Bear Lake County Courthouse

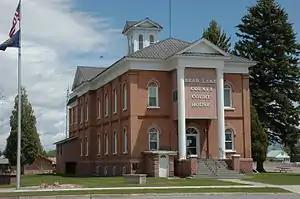

The Bear Lake County Courthouse, located in Paris, was the county courthouse serving Bear Lake County, Idaho. Built in 1884–85, the building was one of Idaho's oldest county courthouses. Architect Truman O. Angell designed the building in the Italian Renaissance Revival style. The front entrance to the building had a two-story portico supported by Doric columns and topped by a pediment. A square cupola with bracketed pediments on each side topped the building's hipped roof.